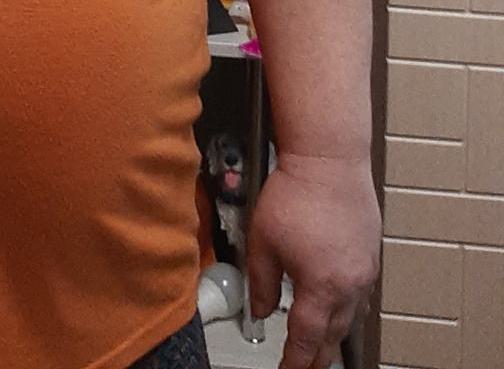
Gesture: no_gesture